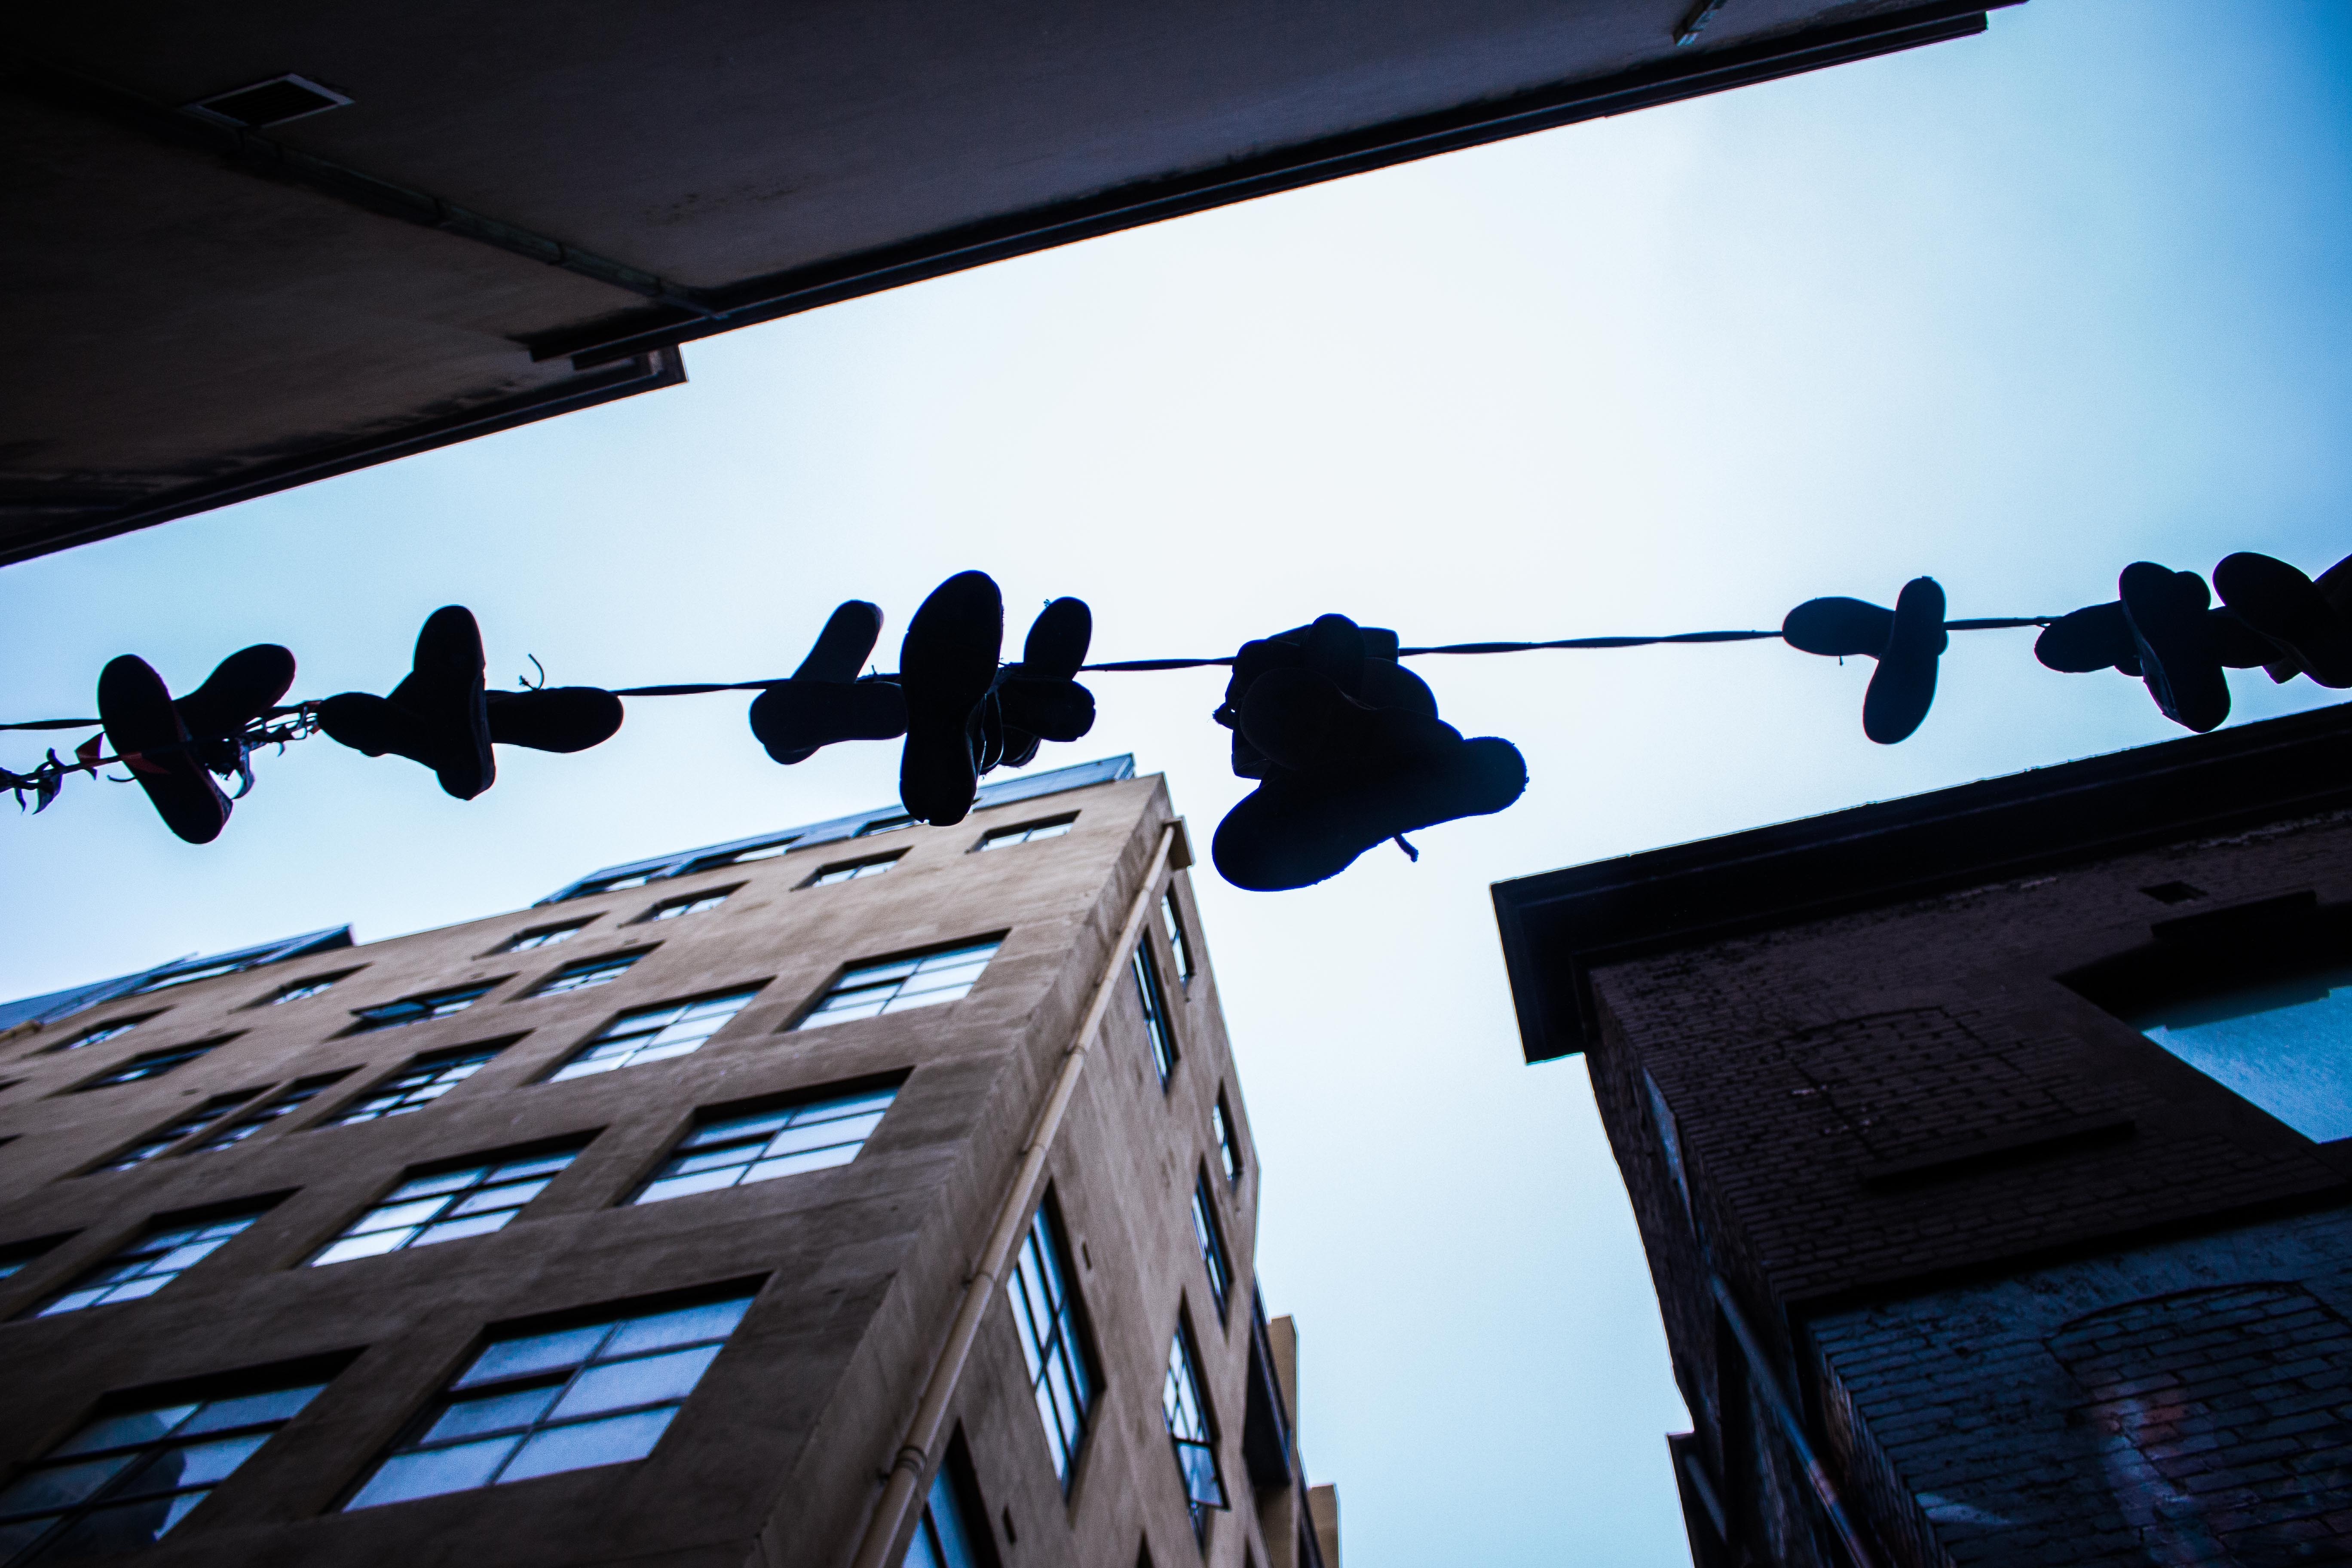
shoe, light, sky, window, building, wire, blue, design, shape